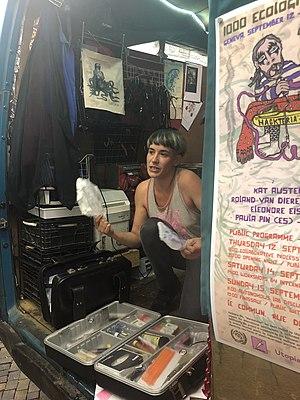
Wormolution, 1000 écologies 12 au 15 septembre 2019 https://www.utopiana.art/en/hackteria-un-laboratoire-autonome-et-temporaire-wormolution
Hackteria est une plateforme web et un collectif d’art biologique open source lancée en février 2009.